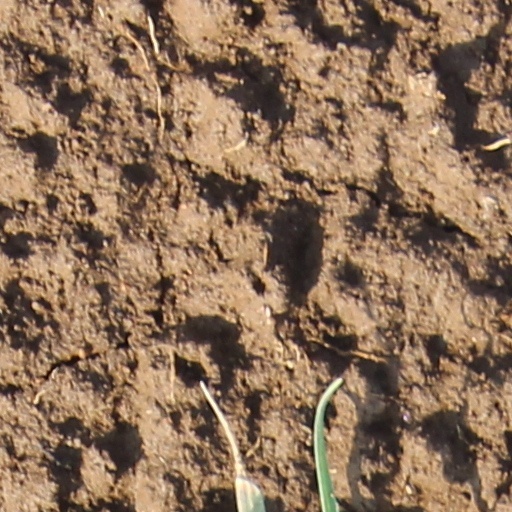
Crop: wheat